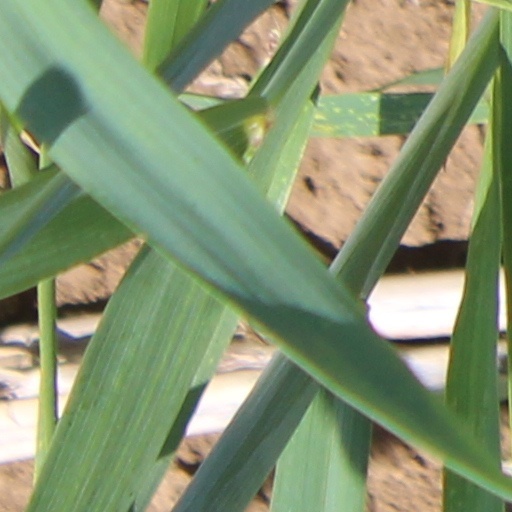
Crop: wheat